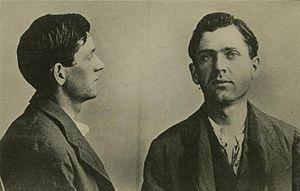
L'assassinat de William McKinley est l'attentat perpétré dans l'État de New York le 6 septembre 1901 contre le président des États-Unis, William McKinley, alors qu'il visitait l'exposition Pan-américaine au Temple of Music à Buffalo. Au moment de lui serrer la main, l'anarchiste Leon Czolgosz tira deux coups de pistolet sur le président, qui d'abord se remit de ses blessures, avant que son état ne se détériore rapidement six jours plus tard et qu'il ne meure le 14 septembre 1901.